Kenneth Manning

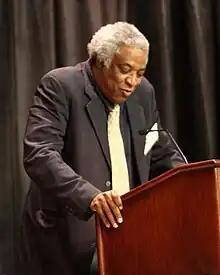
Kenneth R. Manning at a meeting of the History of Science Society in 2009

Kenneth R. Manning (born December 11, 1947) is an American academic professor and author. He is currently the Thomas Meloy Professor of Rhetoric and of the History of Science at the Massachusetts Institute of Technology (MIT).